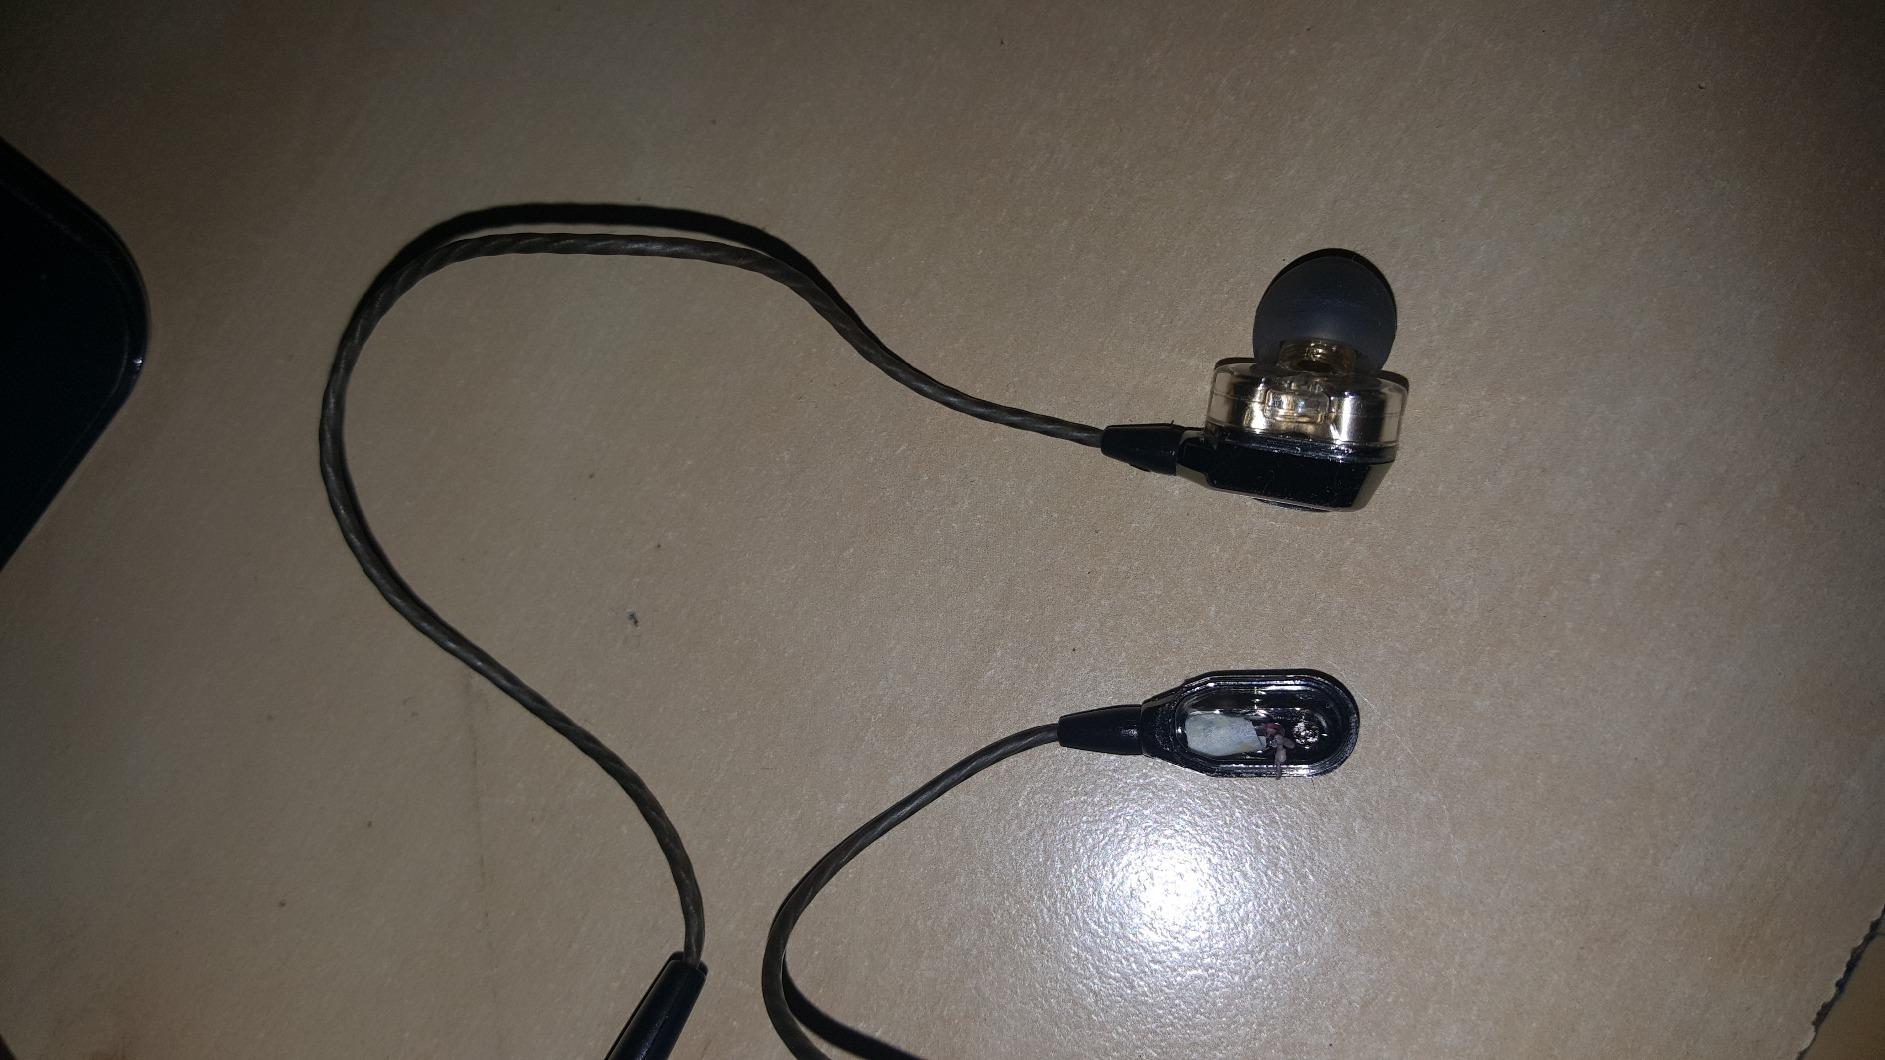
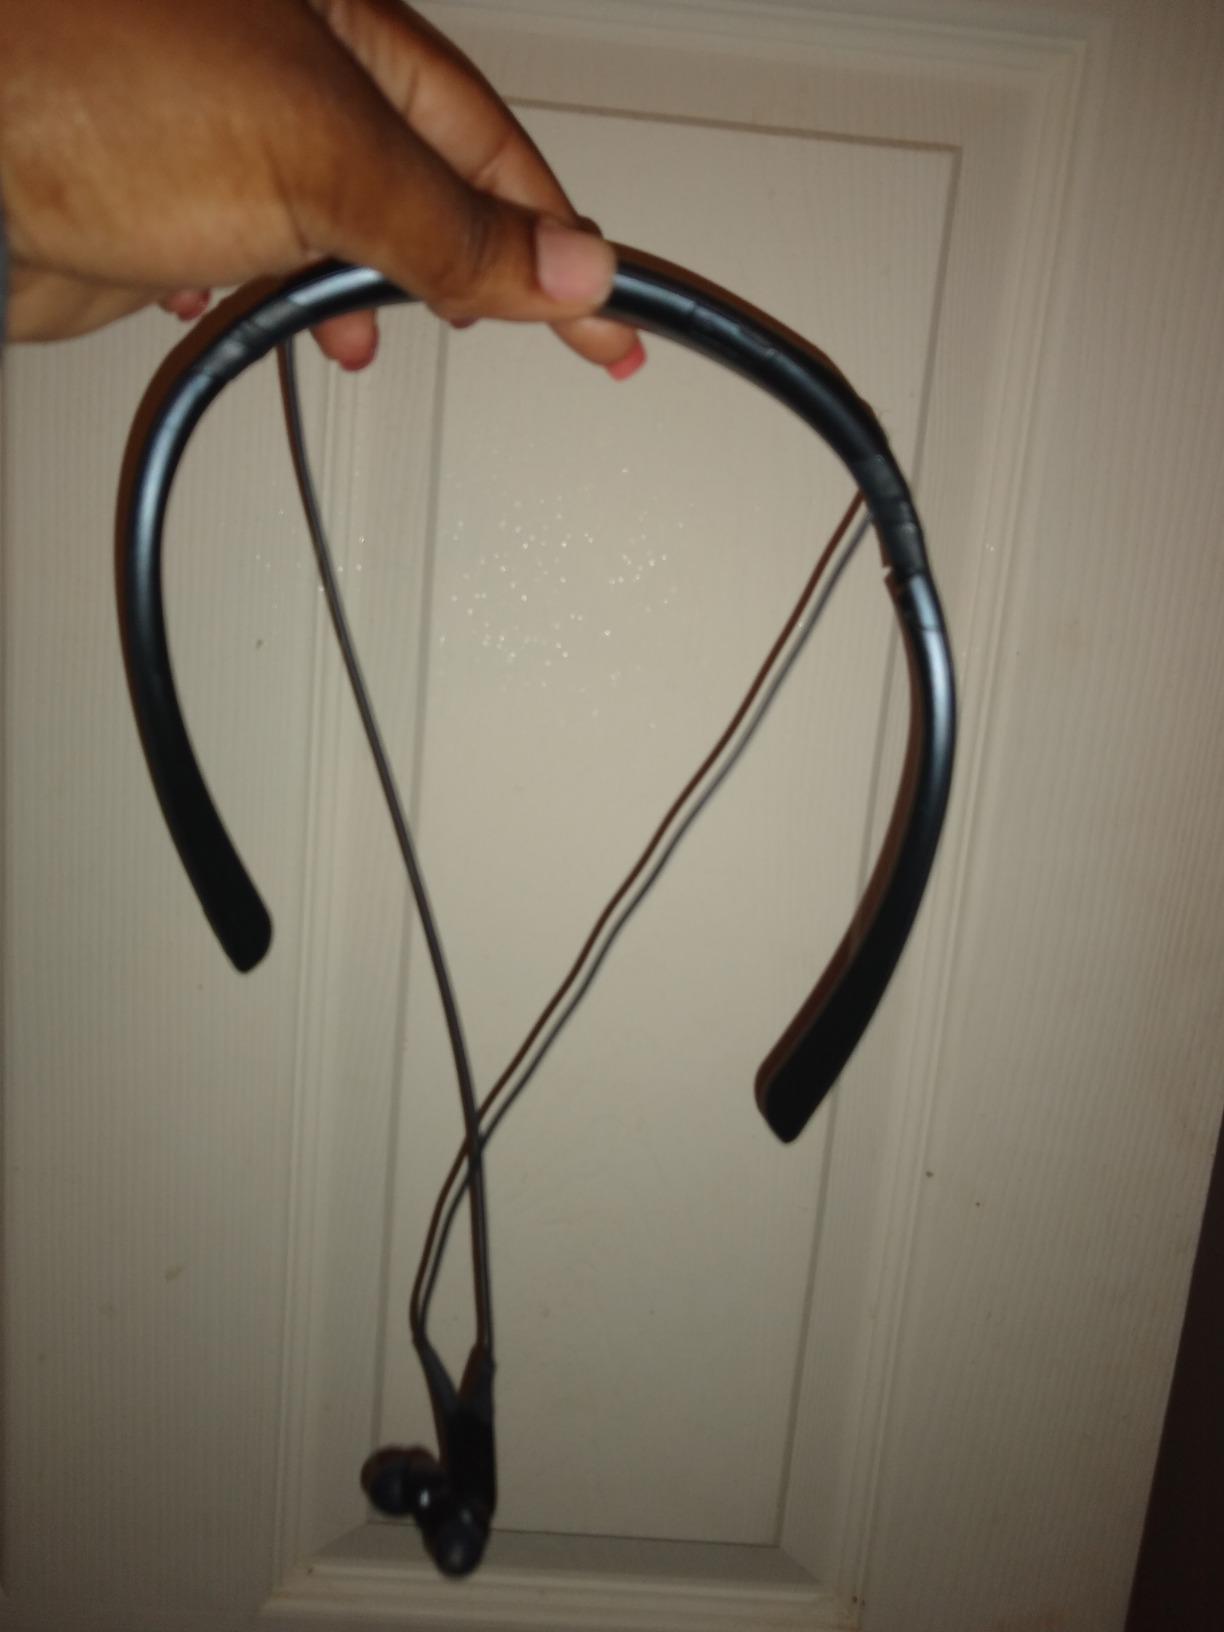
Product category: headphones
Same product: no